Elizabeth Futral

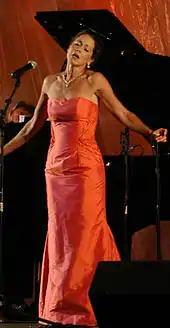
Elizabeth Futral performing at the 2010 Phoenicia International Festival of the Voice

Susan Elizabeth Futral (born September 27, 1963 in Johnston County, North Carolina) is an American coloratura soprano who has won acclaim (as both singer and actress) throughout the United States as well as in Europe, South America, and Japan.